Malibu High

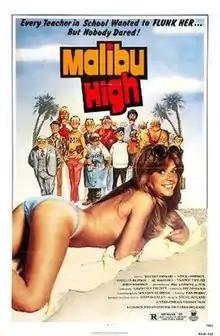
Theatrical release poster

Malibu High is a 1979 American exploitation film directed by Irvin Berwick and starring Jill Lansing. The film led to a quasi-sequel, "The Graduates of Malibu High".